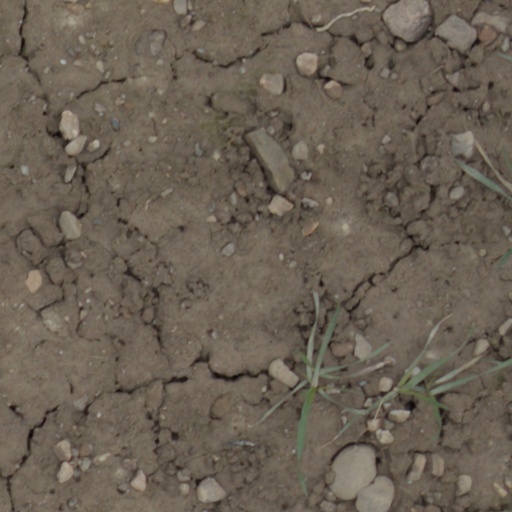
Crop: wheat